Kaliningrad

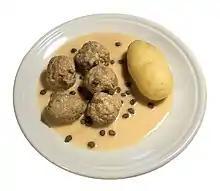
Königsberger Klopse are a Prussian specialty of meatballs in a white sauce with capers that can be found in many restaurants in Kaliningrad.

Kaliningrad has its own vodka and beer brands, "Stari Königsberg" and "Ostmark" respectively. Since the early 1990s many new restaurants have opened in the city. These restaurants offer culinary specialities of former East Prussia, like Königsberger Klopse, and also fish and salad dishes, pizza and sushi. Königsberger Fleck, a bovine tripe soup and yet another culinary specialty from former Königsberg, no longer belongs to the culinary culture of Kaliningrad.